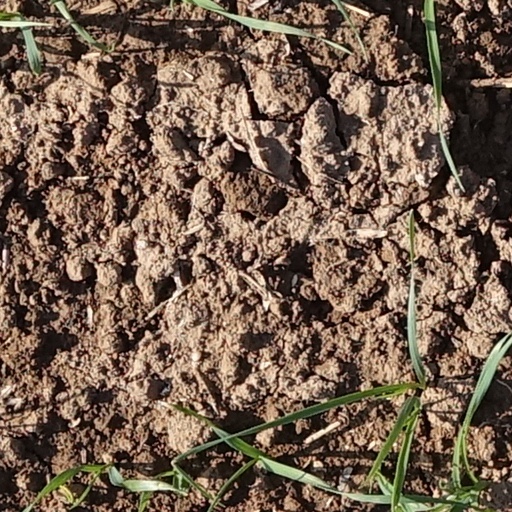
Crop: wheat